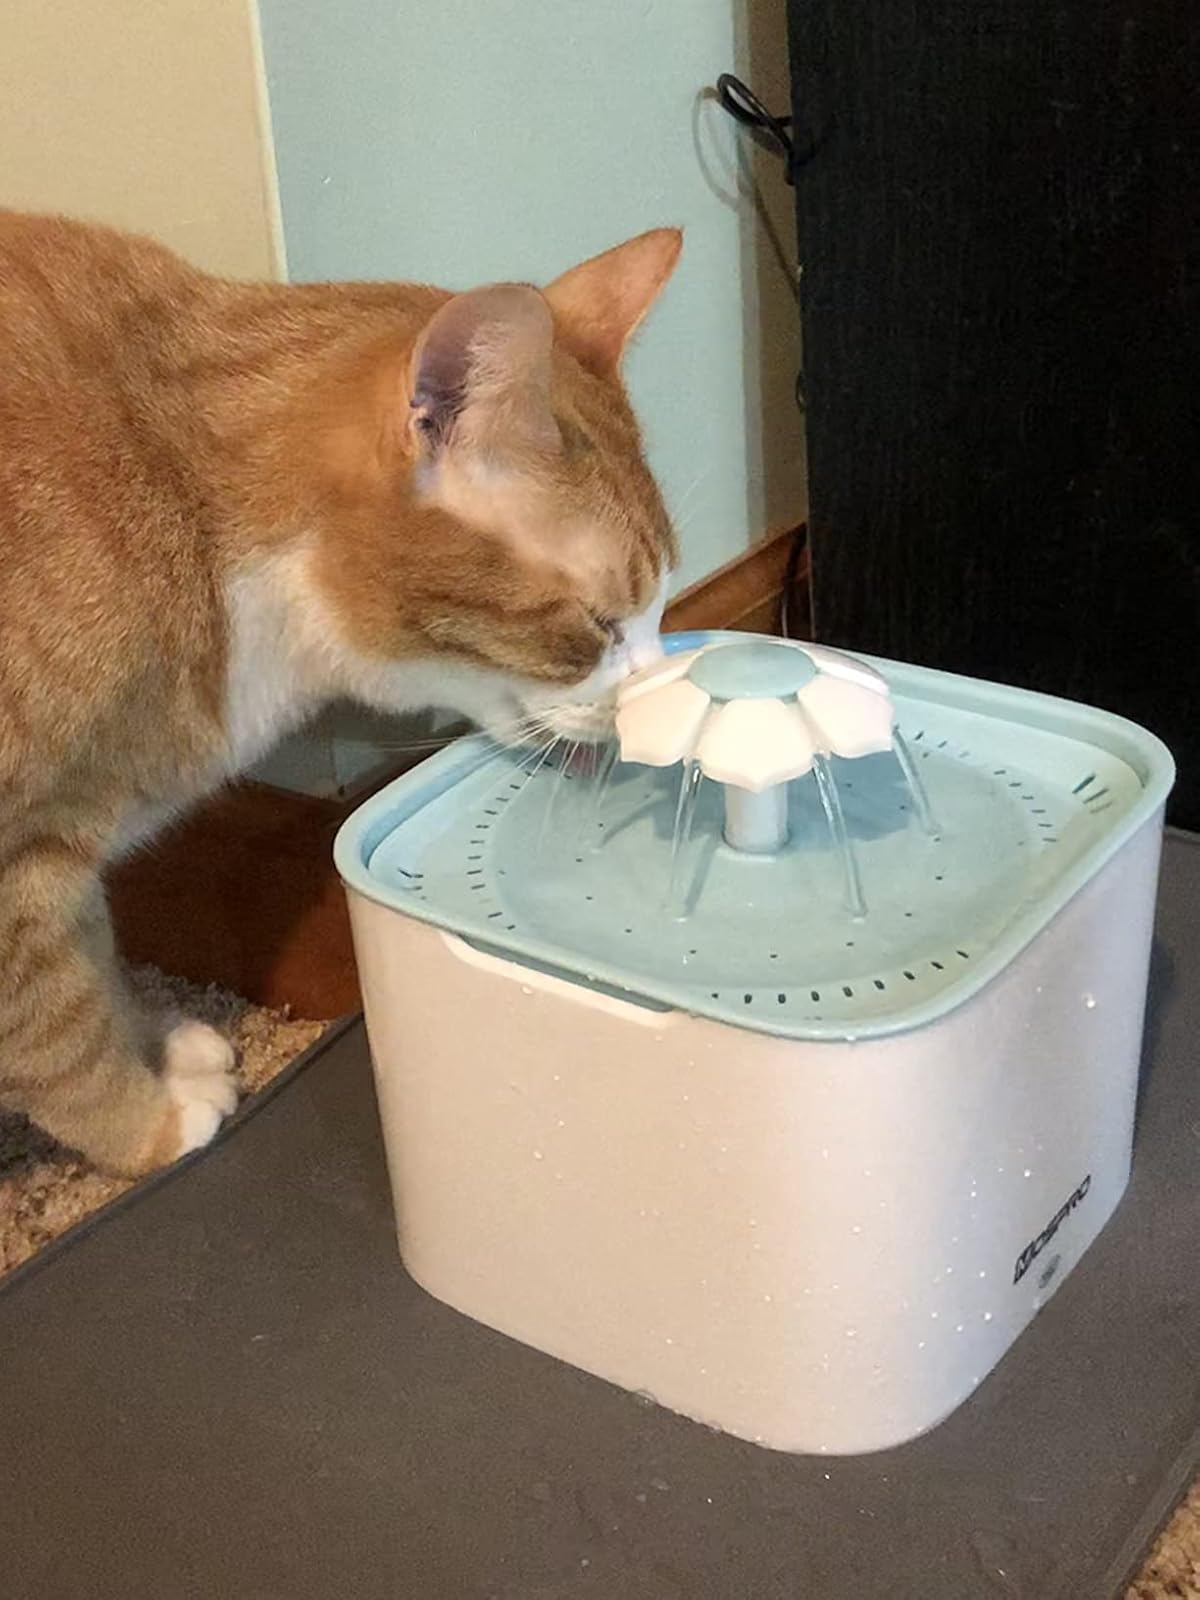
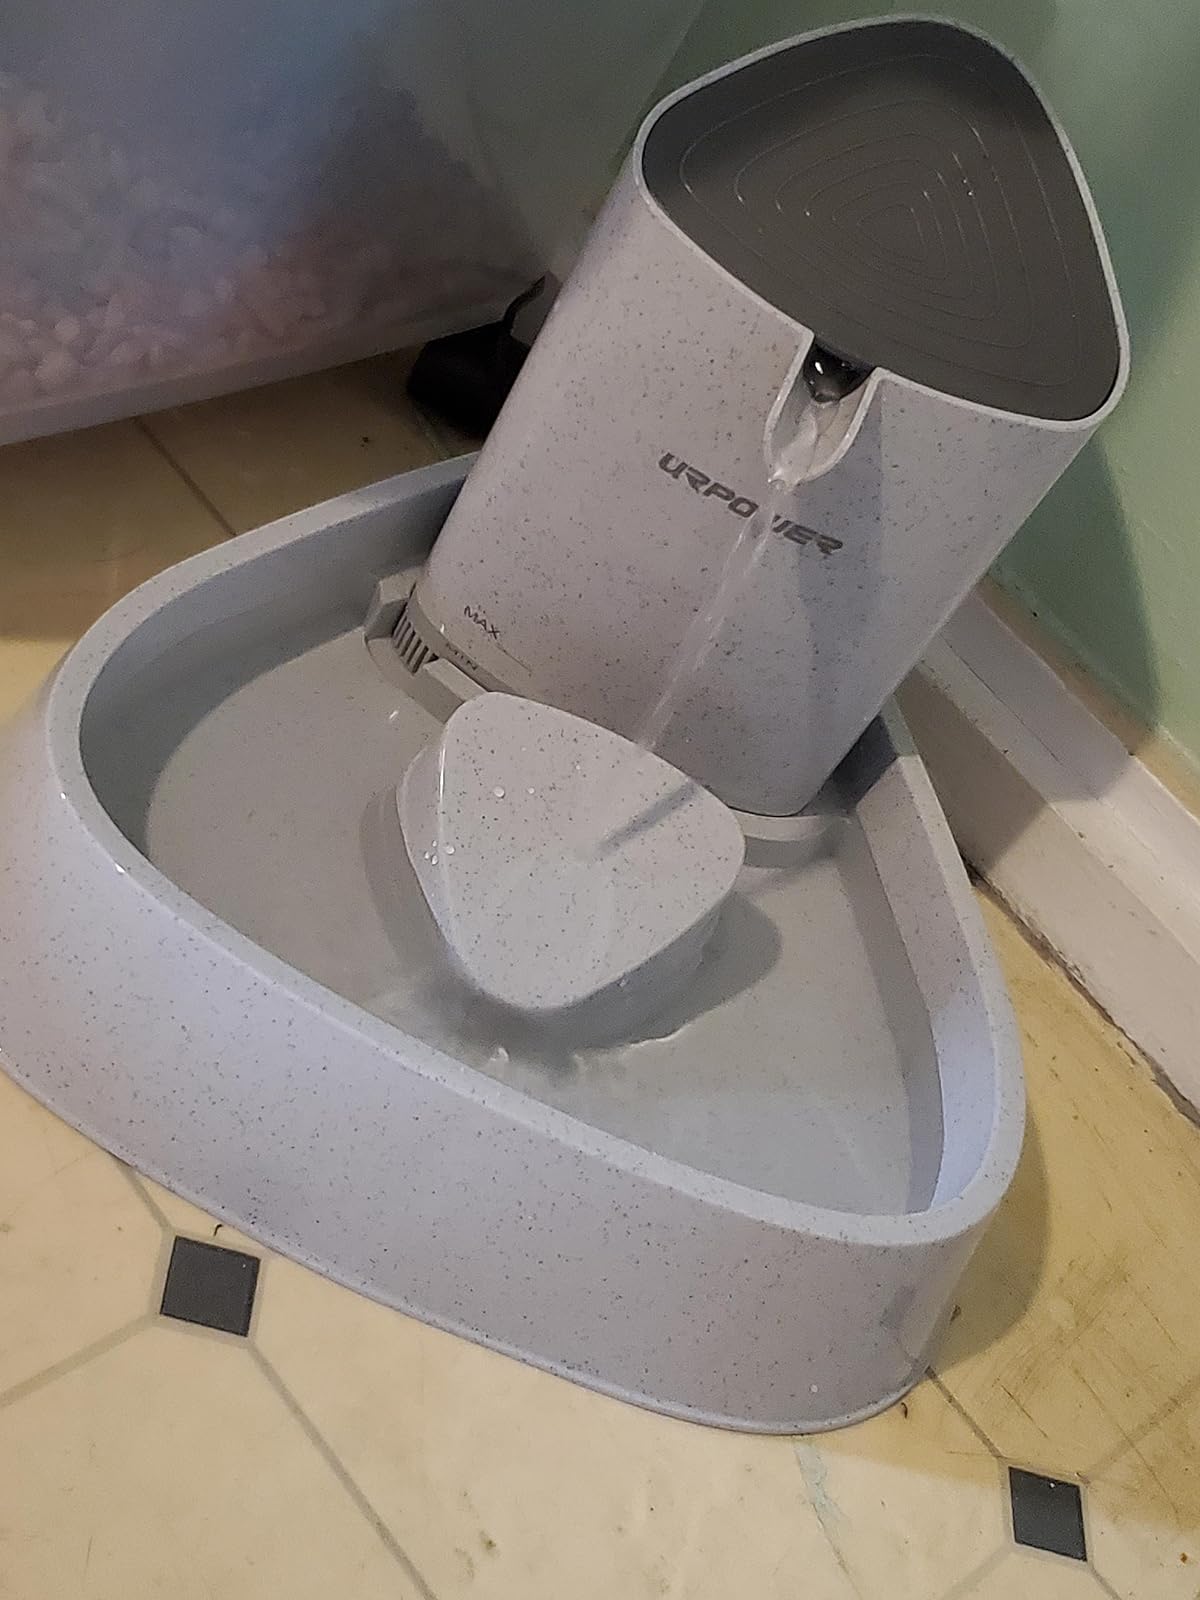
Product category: items_bowl
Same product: no